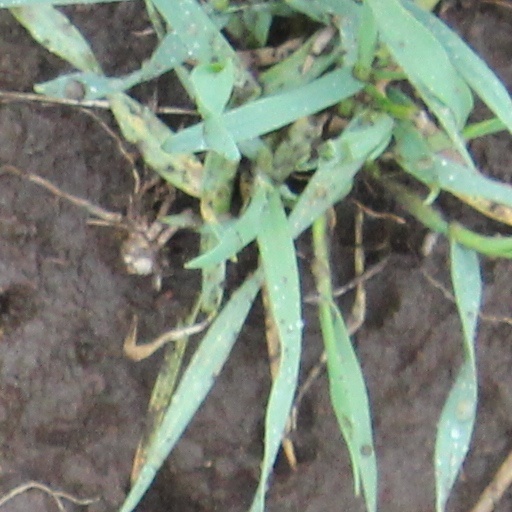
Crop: wheat